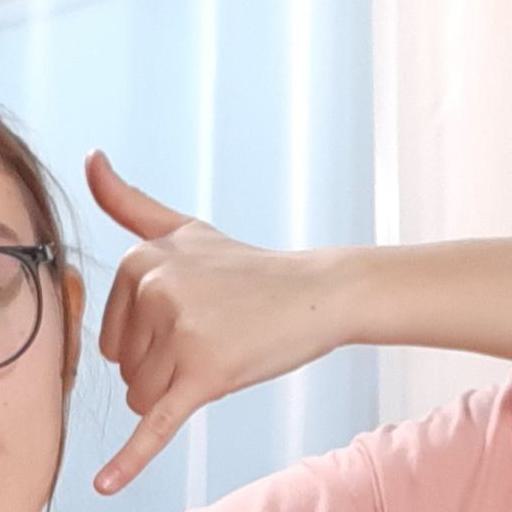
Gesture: call